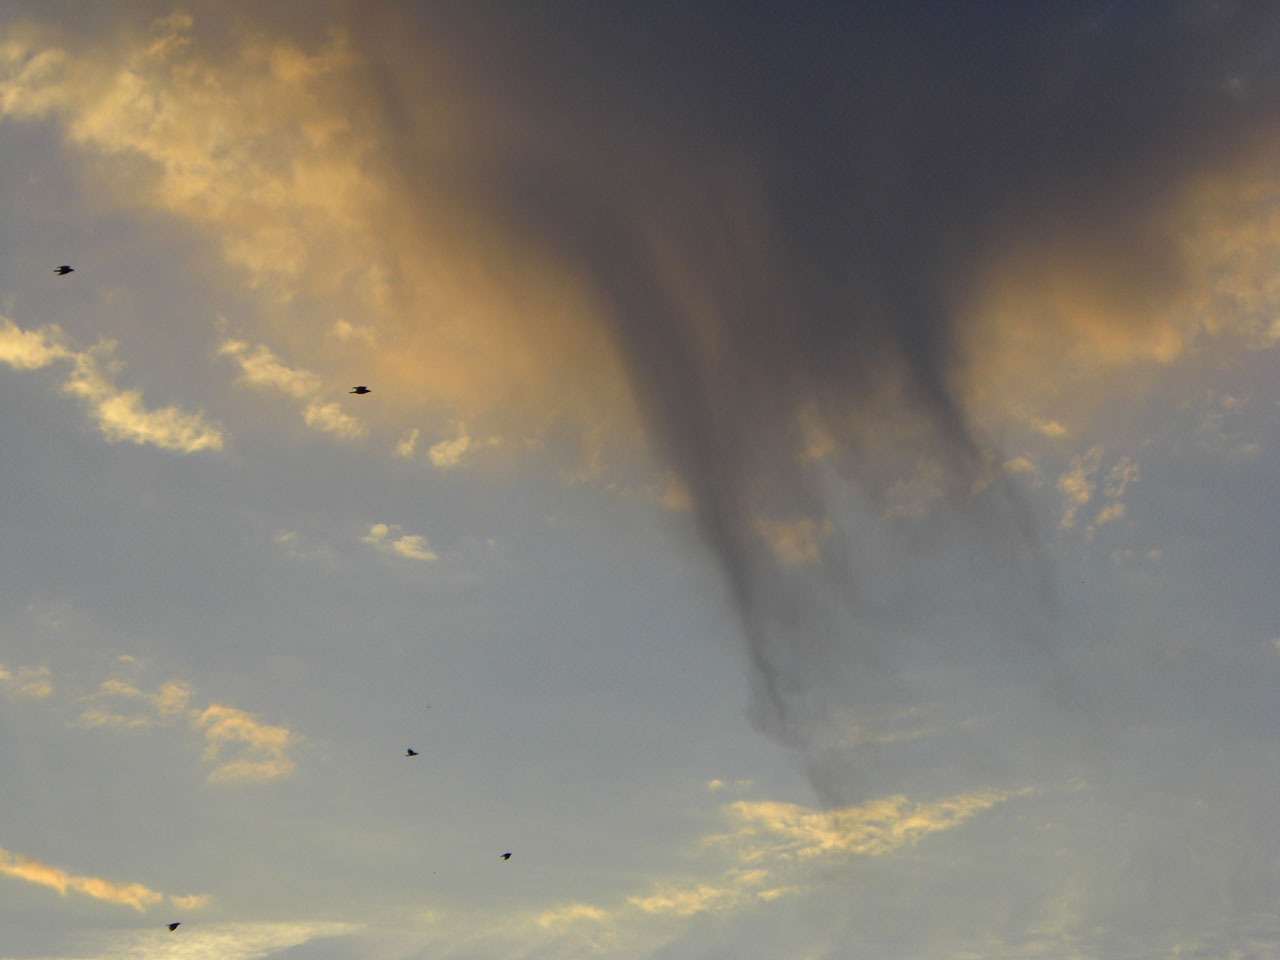
sky, cloud, atmosphere, weather, atmosphere of earth, sunlight, morning, meteorological phenomenon, sunset, dawn